Jack Petocz

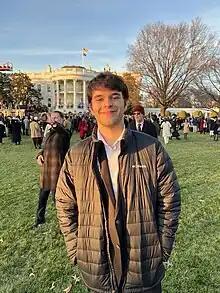
Petocz in 2022

Jack Petocz (born September 8, 2004) is an American student activist. He is the founder of Recall FCSB and a political strategist with the nonprofit organization Gen-Z for Change. He is gay and speaks about his experiences as an LGBTQ+ person.